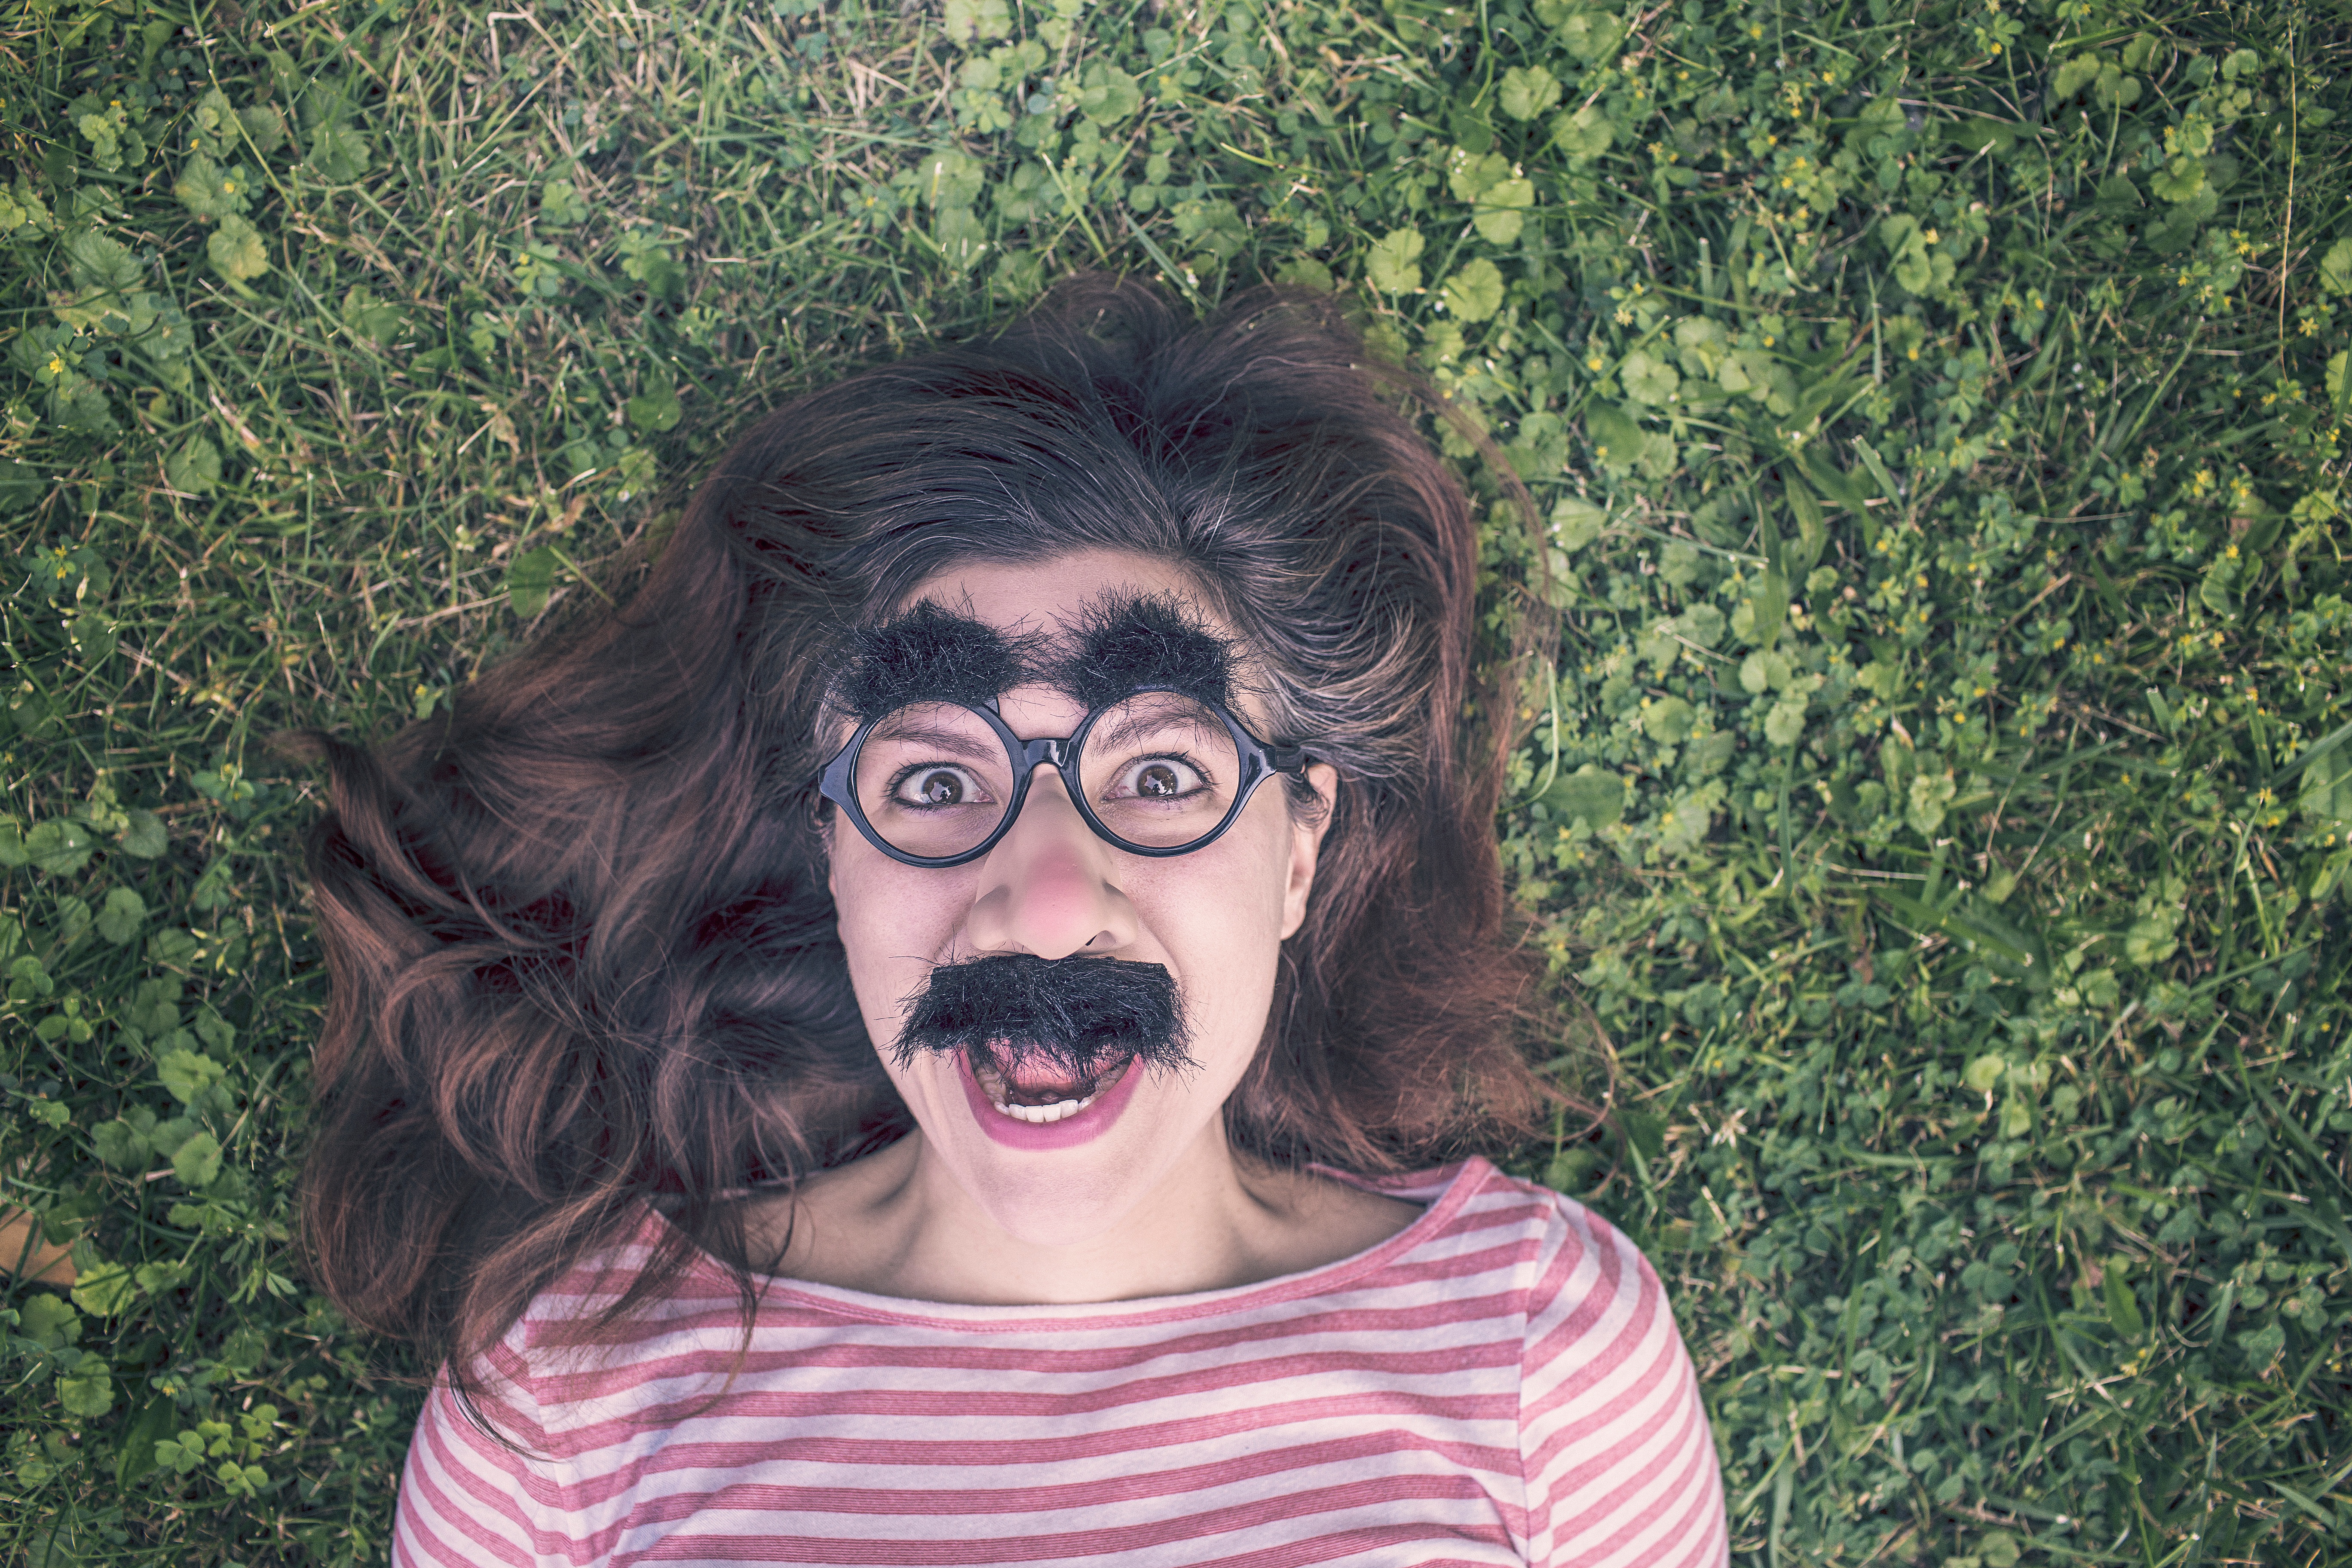
man, grass, person, people, girl, woman, hair, brunette, portrait, human, facial expression, hairstyle, smile, human body, cheerful, face, nose, mask, fun, happy, happiness, eye, glasses, head, moustache, funny, beauty, eyebrows, expression, organ, laughter, frames, emotion, adult, queer, grimace